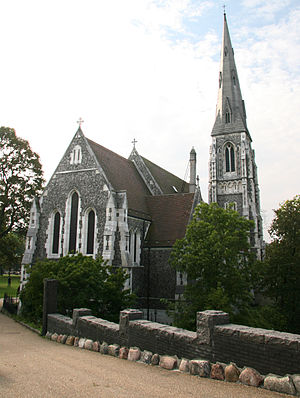
St. Alban's English Church / Kirkebygningen
Set fra nordøst.
St. Alban's English Church ligger i Churchillparken i København mellem Kastellet, Gefionspringvandet og Frihedsmuseet. Det er den eneste anglikanske kirke i Danmark.